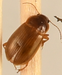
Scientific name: Amara quenseli
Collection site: Onaqui NEON (ONAQ), plot ONAQ_018